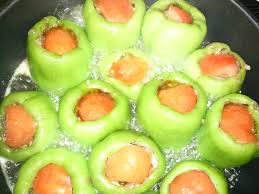
Yemek: biber_dolmasi